Four to Dinner

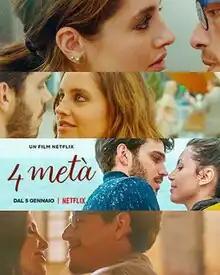

Four to Dinner is a 2022 Italian romantic comedy film directed by Alessio Maria Federici, written by Martino Coli and starring Matilde Gioli, Giuseppe Maggio, Ilenia Pastorelli, and Matteo Martari.